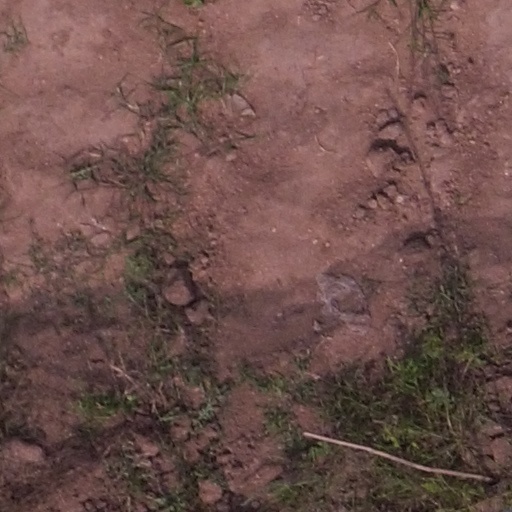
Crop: maize; corn